Cracked tooth syndrome

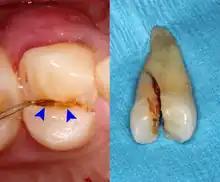
Fractured tooth (blue arrows) viewed in the mouth (left) and after extraction (right).

There is no universally accepted treatment strategy in the treatment of a cracked tooth, as judging the extent of a fracture is challenging. Minor fractures without deep propagation may require no more than observation, as tertiary dentin formation can reinforce and stabilize some fractures not impinging on pulp. Generally, treatments for more severe fractures aim to prevent movement of the segments of the involved tooth so they do not move or flex independently during biting and grinding (stabilization of the crack) to prevent propagation of the crack. Provisionally, a band may be placed around the tooth or a direct composite splint can be placed in supra-occlusion to minimize flexing. Definitive options include: